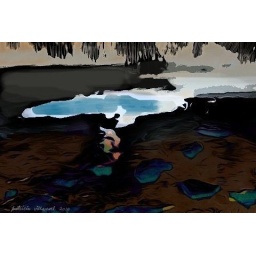
fgt! week 27: time for reflection by blue sky day